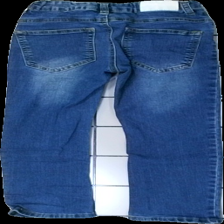
View: back
Type: Jacket
Category: Ladies
Brand: Not in the list
Brand text on label: Denimday
Colors: Blue
Material: 100% cotton
Cut: Regular
Size: 122
Season: All
Trend: Denim
Price range: 50-100
Recommended usage: Reuse